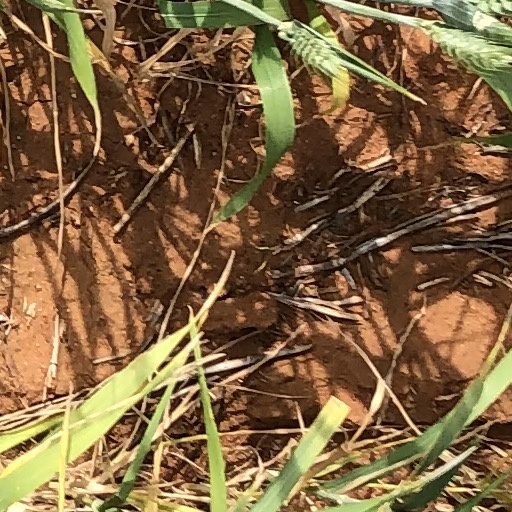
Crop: wheat